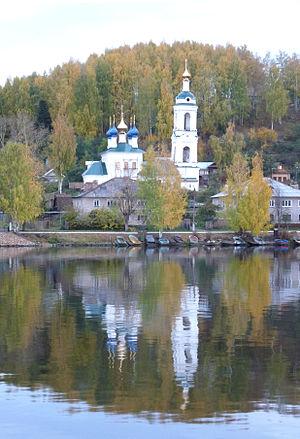
Le Soir. Plios doré est un tableau du peintre russe Isaac Levitan, réalisé en 1899. Le tableau appartient à la collection particulière de la galerie Tretiakov. Dimensions du tableau : 84,2 × 142 cm.